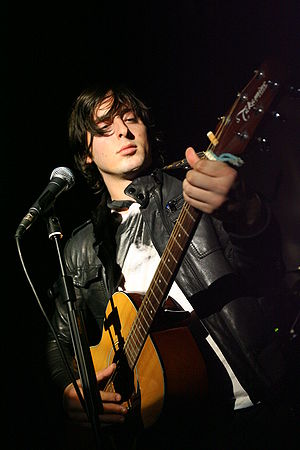
Carl Barât
Carl Ashley Raphael Barât er en engelsk rockmusiker. Han er forsanger og guitarist i det engelske band Dirty Pretty Things, og var tidligere en af de to frontfigurer og stiftere i det engelsk band The Libertines med Pete Doherty som det andet medlem, indtil gruppen blev opløst i 2004.